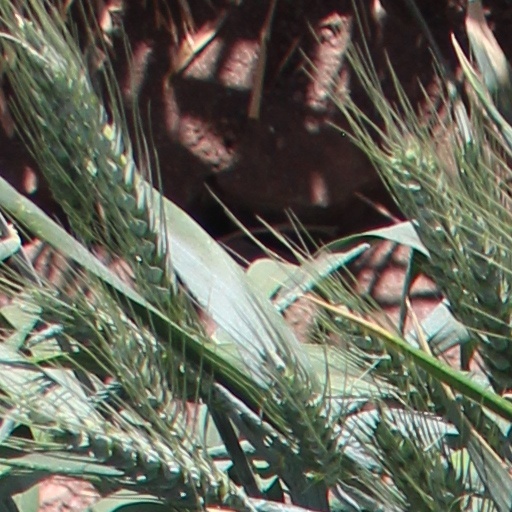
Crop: wheat